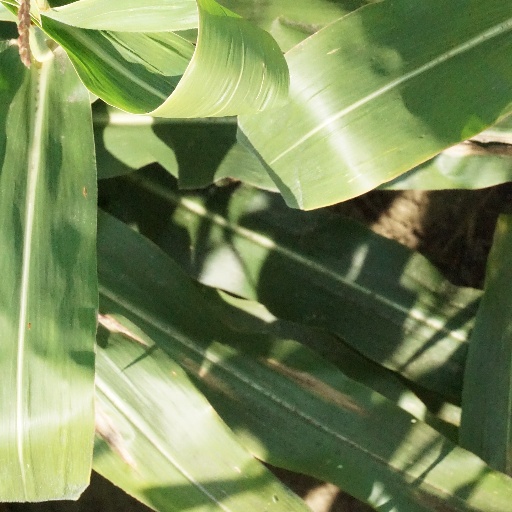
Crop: maize; corn